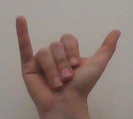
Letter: ya